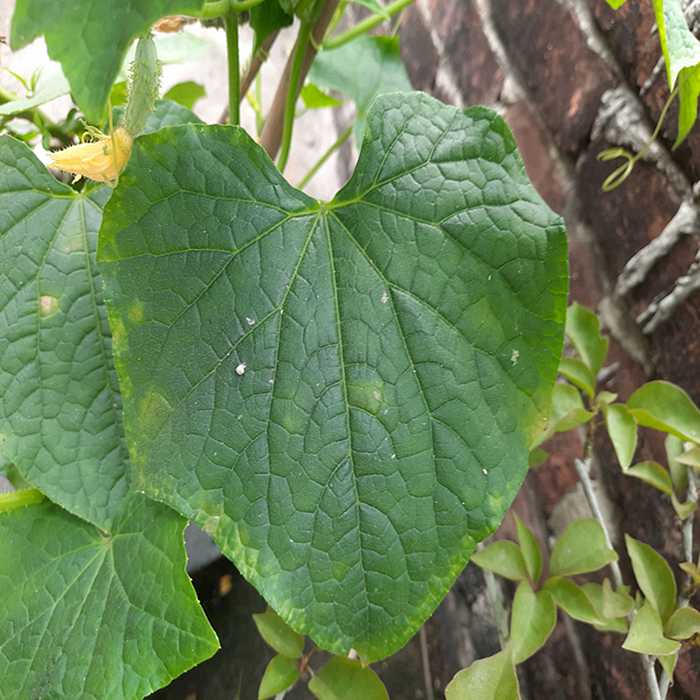
Plant: Cucumber
Label: Fresh leaf